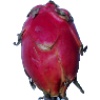
Label: Pitahaya Red 1